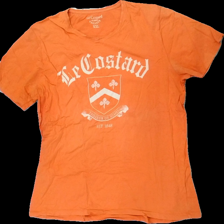
View: front
Type: T-shirt
Category: Men
Brand: Not in the list
Brand text on label: LeCostard
Colors: Orange, White
Material: 59% cotton 41% nylone
Pattern: Logo print
Cut: Regular
Size: XXL
Season: All
Stains: Major
Damage: fläck armhåla
Damage location: middle left
Damage 2: fläck armhåla
Damage 2 location: middle right
Price range: <50
Recommended usage: Export
Description: orange t-shirt med logga fram, fläckar i armhålorna